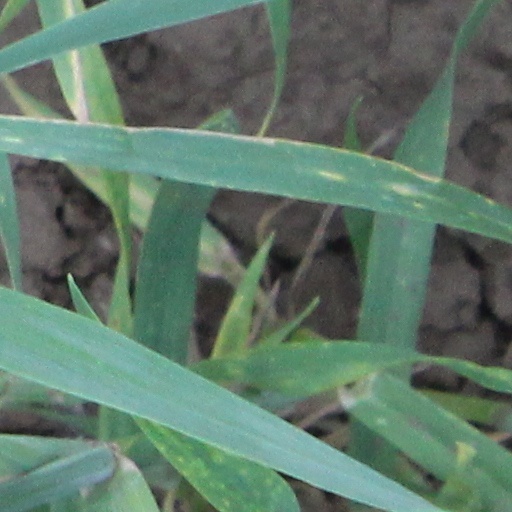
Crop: wheat